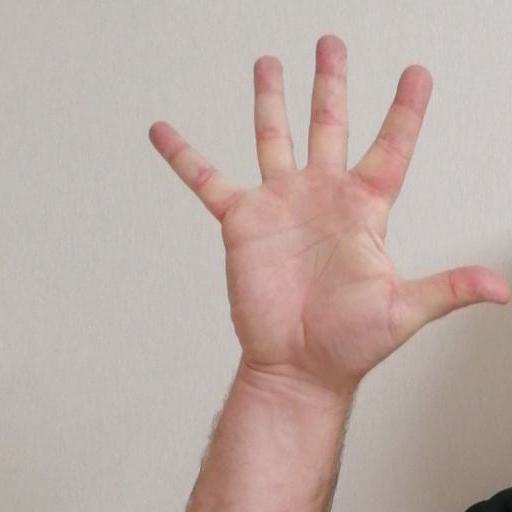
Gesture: palm